Parkour

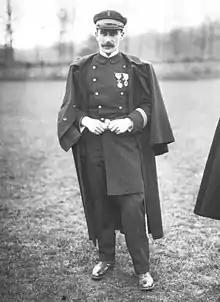
Georges Hébert (1875–1957)

In Western Europe, a forerunner of parkour was developed by French naval officer Georges Hébert, who before World War I promoted athletic skill based on the models of indigenous tribes he had met in Africa. He noted, "their bodies were splendid, flexible, nimble, skillful, enduring, and resistant but yet they had no other tutor in gymnastics but their lives in nature." His rescue efforts during the 1902 eruption of Mount Pelée on Saint-Pierre, Martinique reinforced his belief that athletic skill must be combined with courage and altruism. Hébert became a physical education tutor at the college of Reims in France. Hébert set up a "méthode naturelle" ("natural method") session consisting of ten fundamental groups: walking, running, jumping, quadrupedal movement, climbing, balancing, throwing, lifting, self-defence, and swimming. These were intended to develop "the three main forces": energetic (willpower, courage, coolness, and firmness), moral (benevolence, assistance, honour, and honesty), and physical (muscles and breath). During World War I and World War II, teaching continued to expand, becoming the standard system of French military education and training. Inspired by Hébert, a Swiss architect developed a ""parcours du combattant""—military obstacle course—the first of the courses that are now standard in military training and which led to the development of civilian fitness trails and confidence courses.